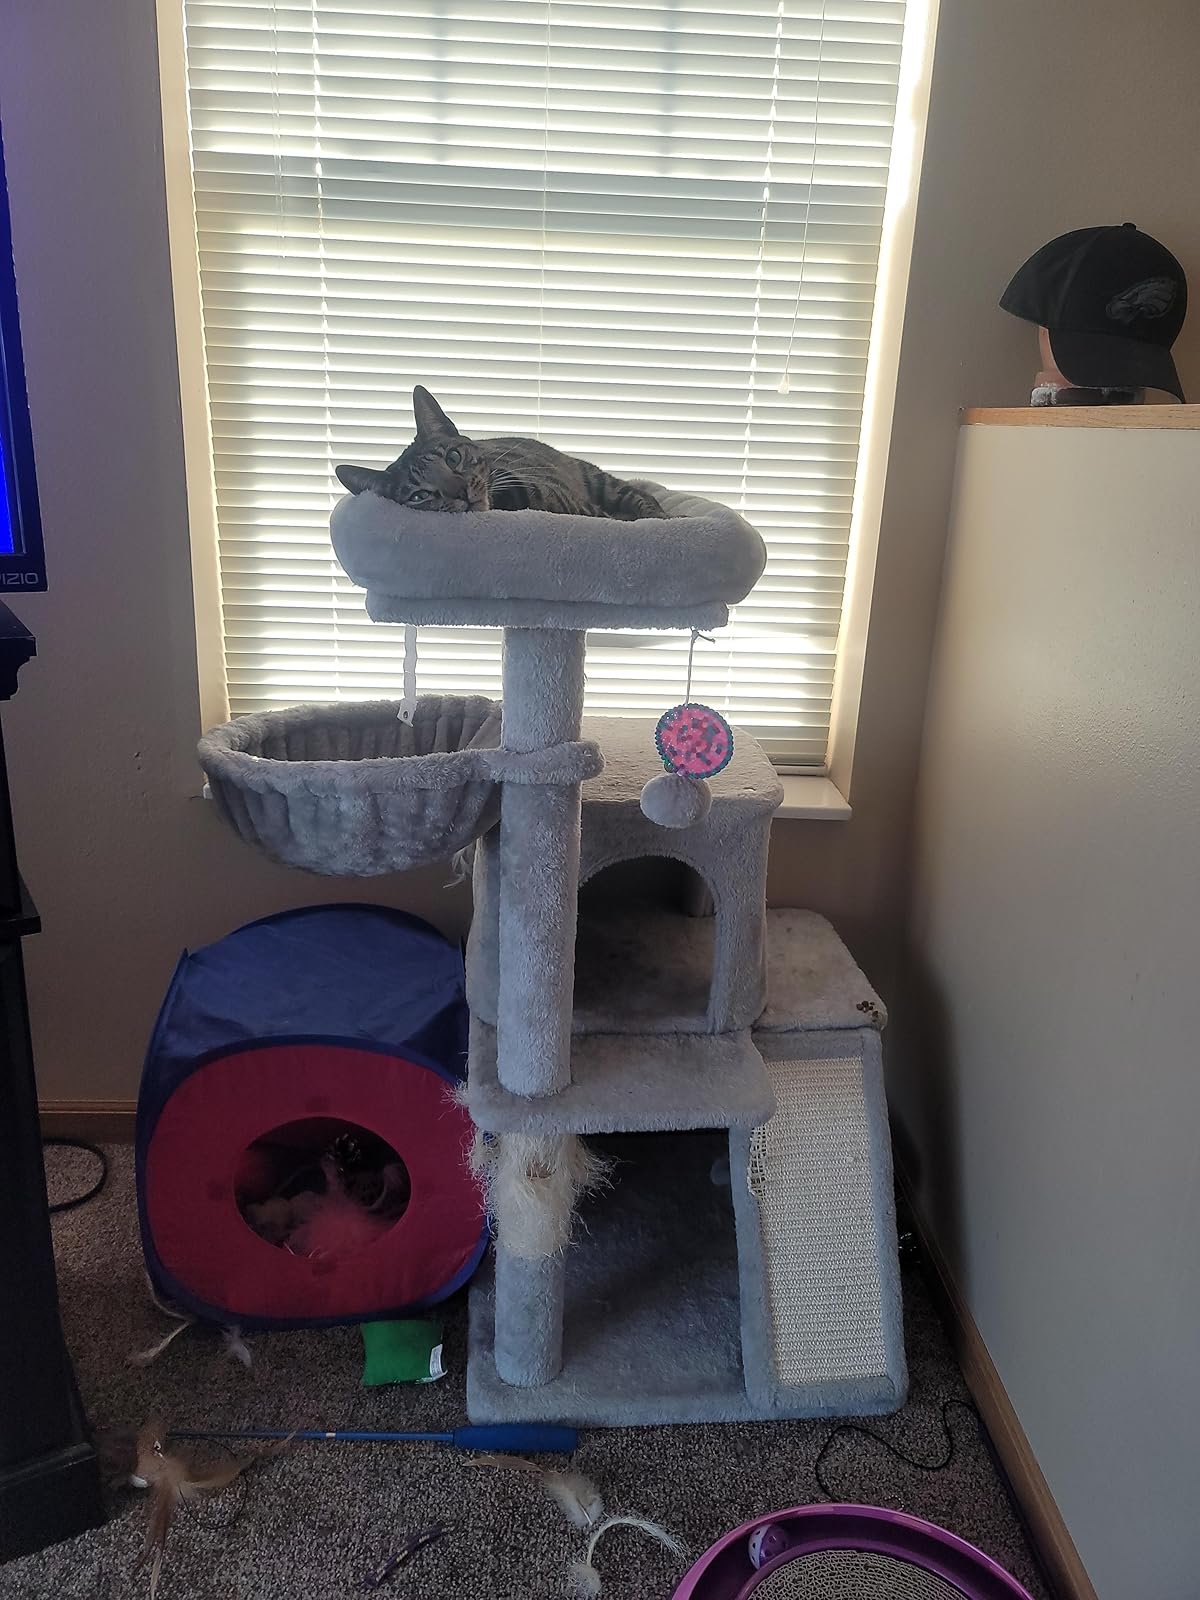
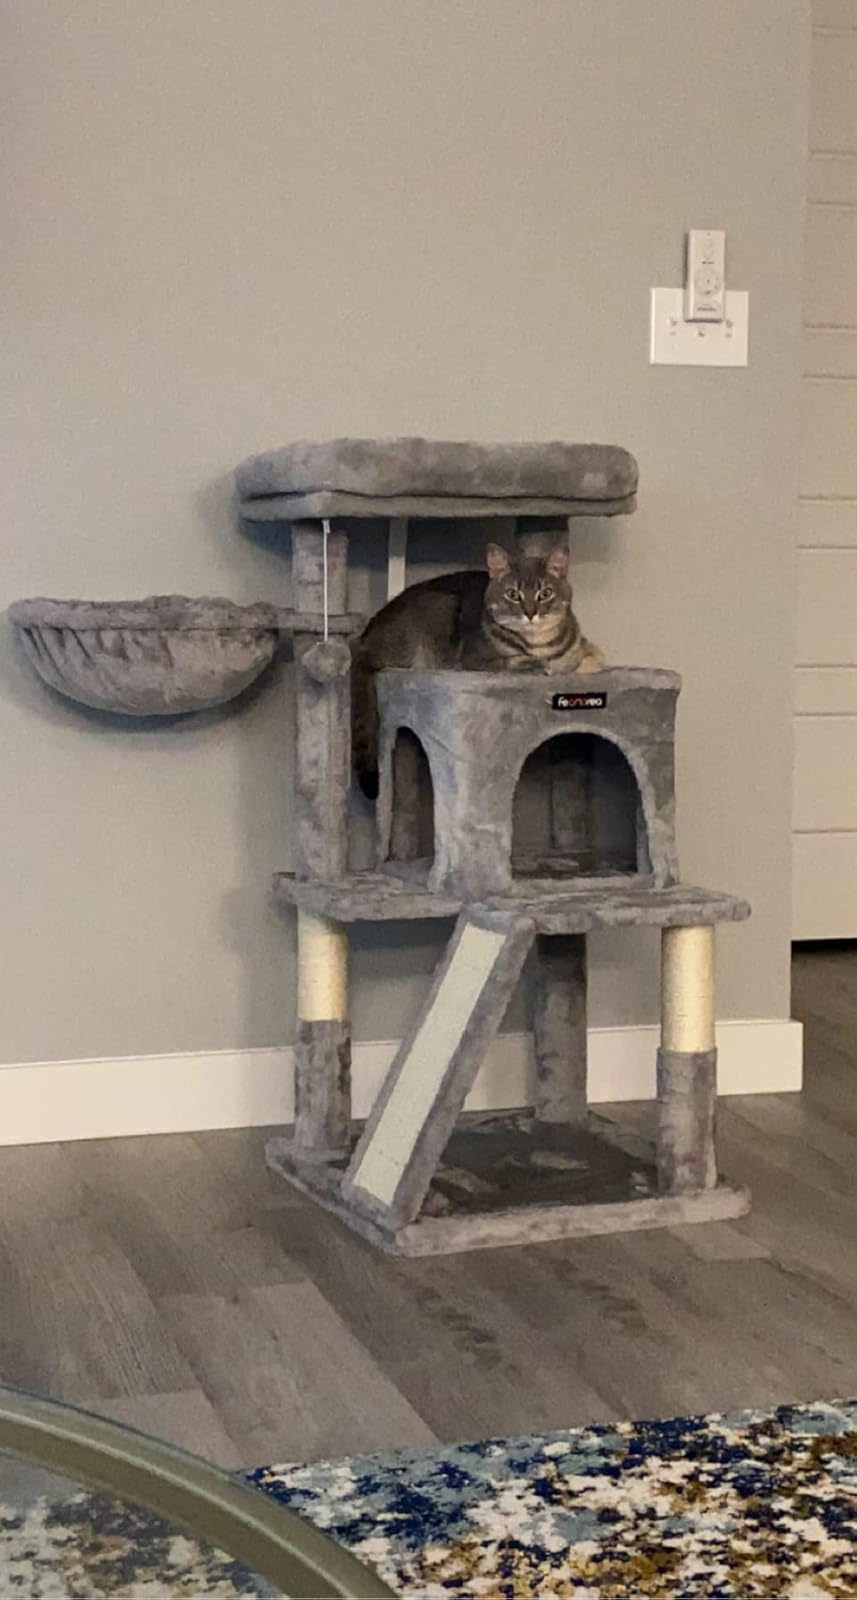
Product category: items_cat tree
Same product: yes